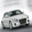
Label: automobile